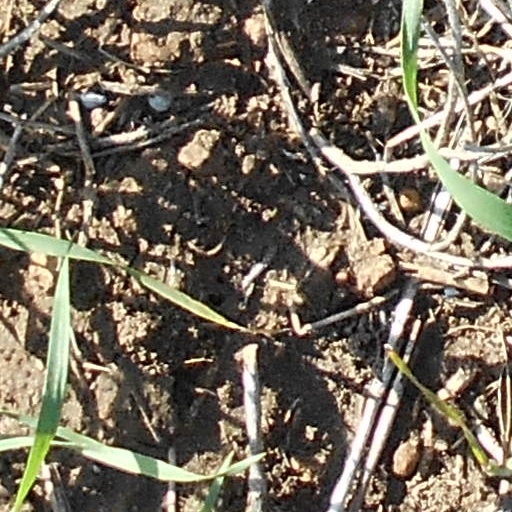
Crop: wheat